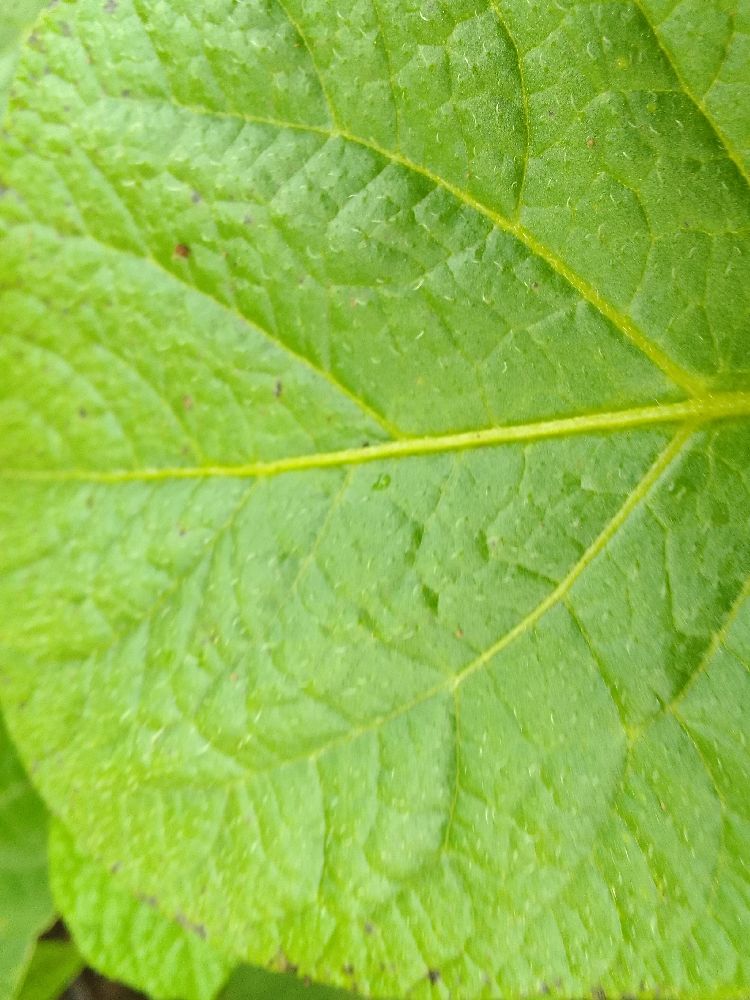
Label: Healthy